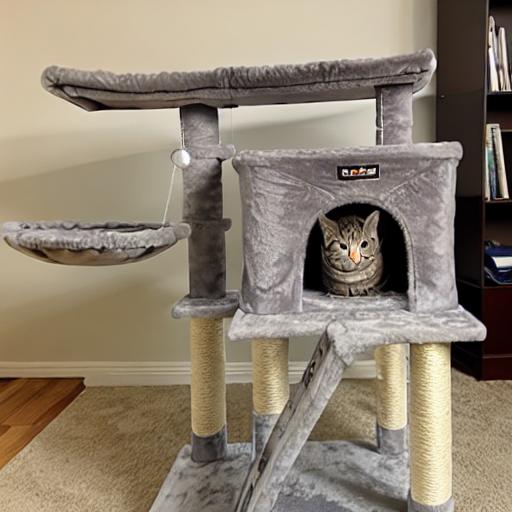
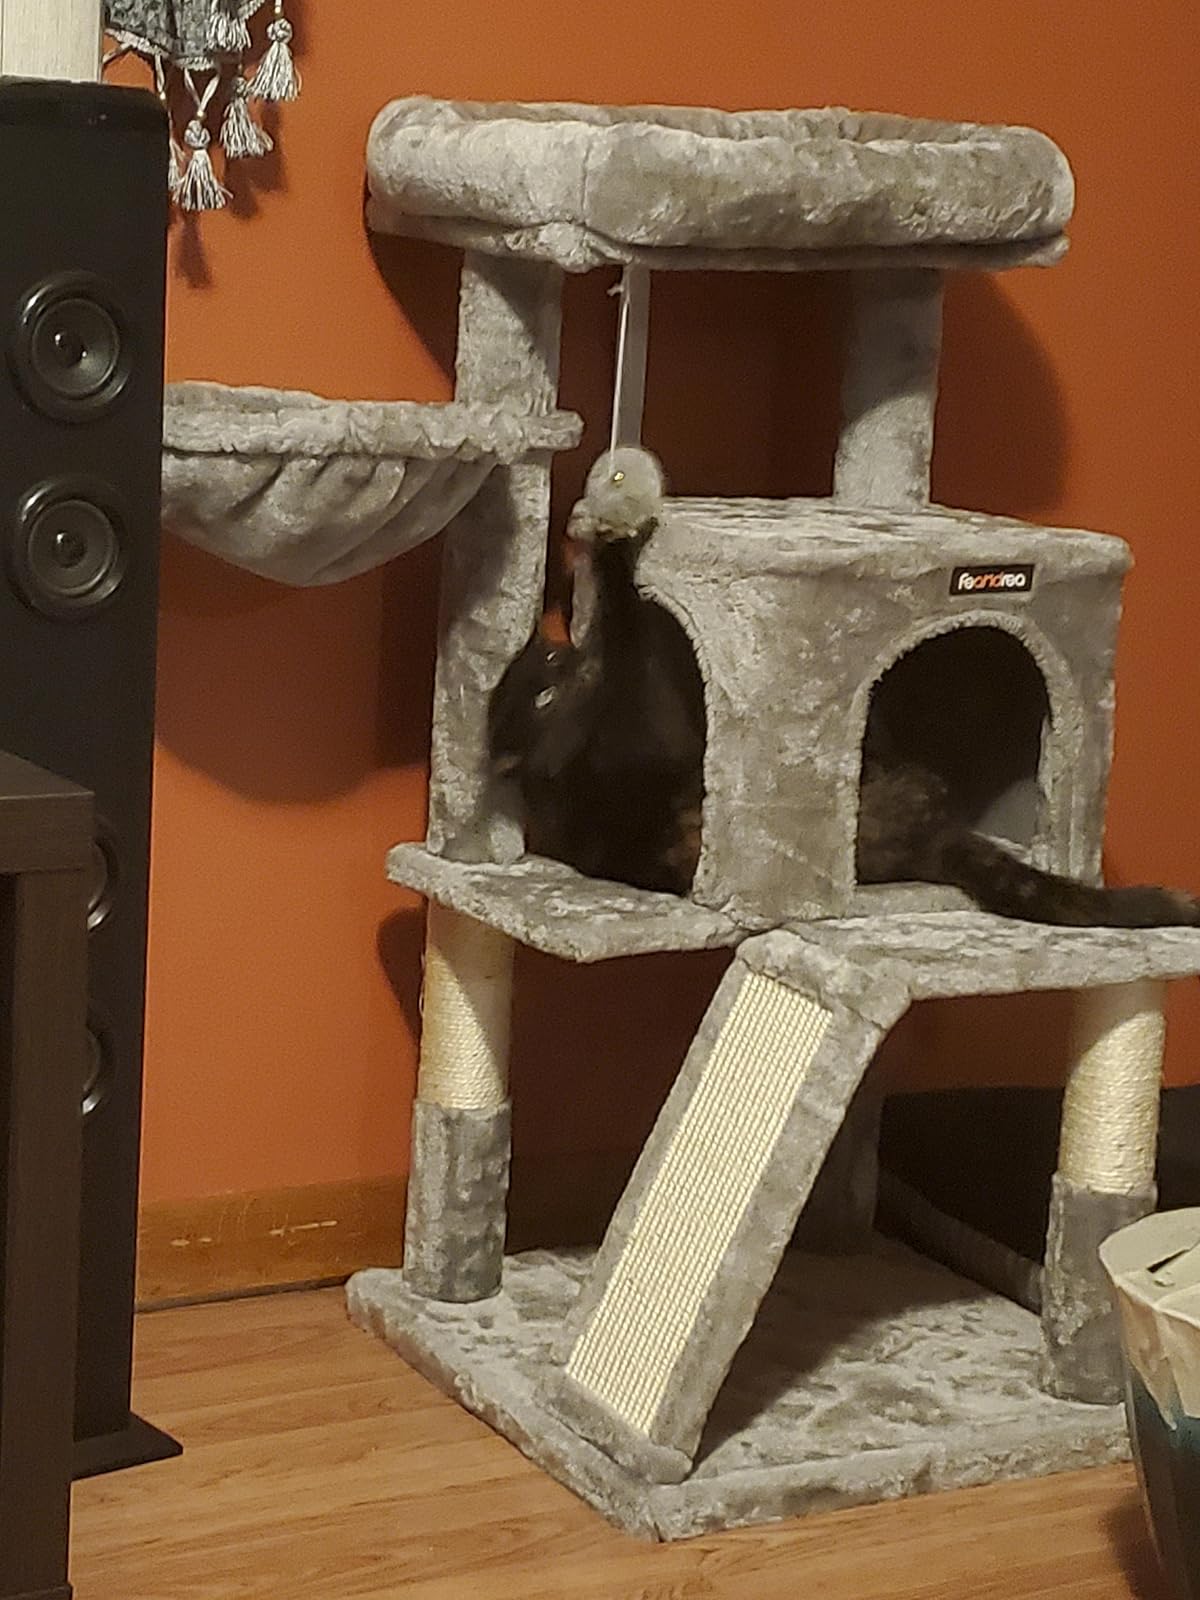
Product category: items_cat tree
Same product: no